ReBoot

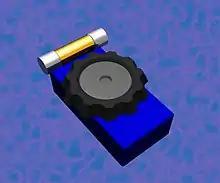
Glitch - Guardian Bob's keytool

A creature from the Web entered Mainframe from Hexadecimal's looking glass (which was shattered by Mike the TV), bonding with her. Mainframe's nulls reacted spontaneously and covered her to form a monster named Nullzilla, which was defeated and neutralized by the protectors of Mainframe. The Web creature located Megabyte, took him over and forced him to merge with Hexadecimal, forming a next-gen super-virus called Gigabyte. Gigabyte was eventually neutralized as well, but the Web creature escaped into the bowels of Mainframe, where it began stealing energy to stay alive and grow. Mouse, a mercenary and old friend of Bob's, helped to find the Web Creature, but was almost destroyed by a bomb set by her employer, Turbo. The explosion created a "tear" (an unstable energy-based anomaly) which the Web creature used to create a portal to the Web. The protectors of Mainframe had to team up with Megabyte and Hexadecimal to close the portal. An army of CPU police clashed with an invasion of creatures from the Web. In the midst of the chaos, Megabyte betrayed the alliance (with the CPUs calling the ABCs "treacherous dogs!"), crushing Bob's keytool, Glitch, and sending him into the Web portal before closing it.